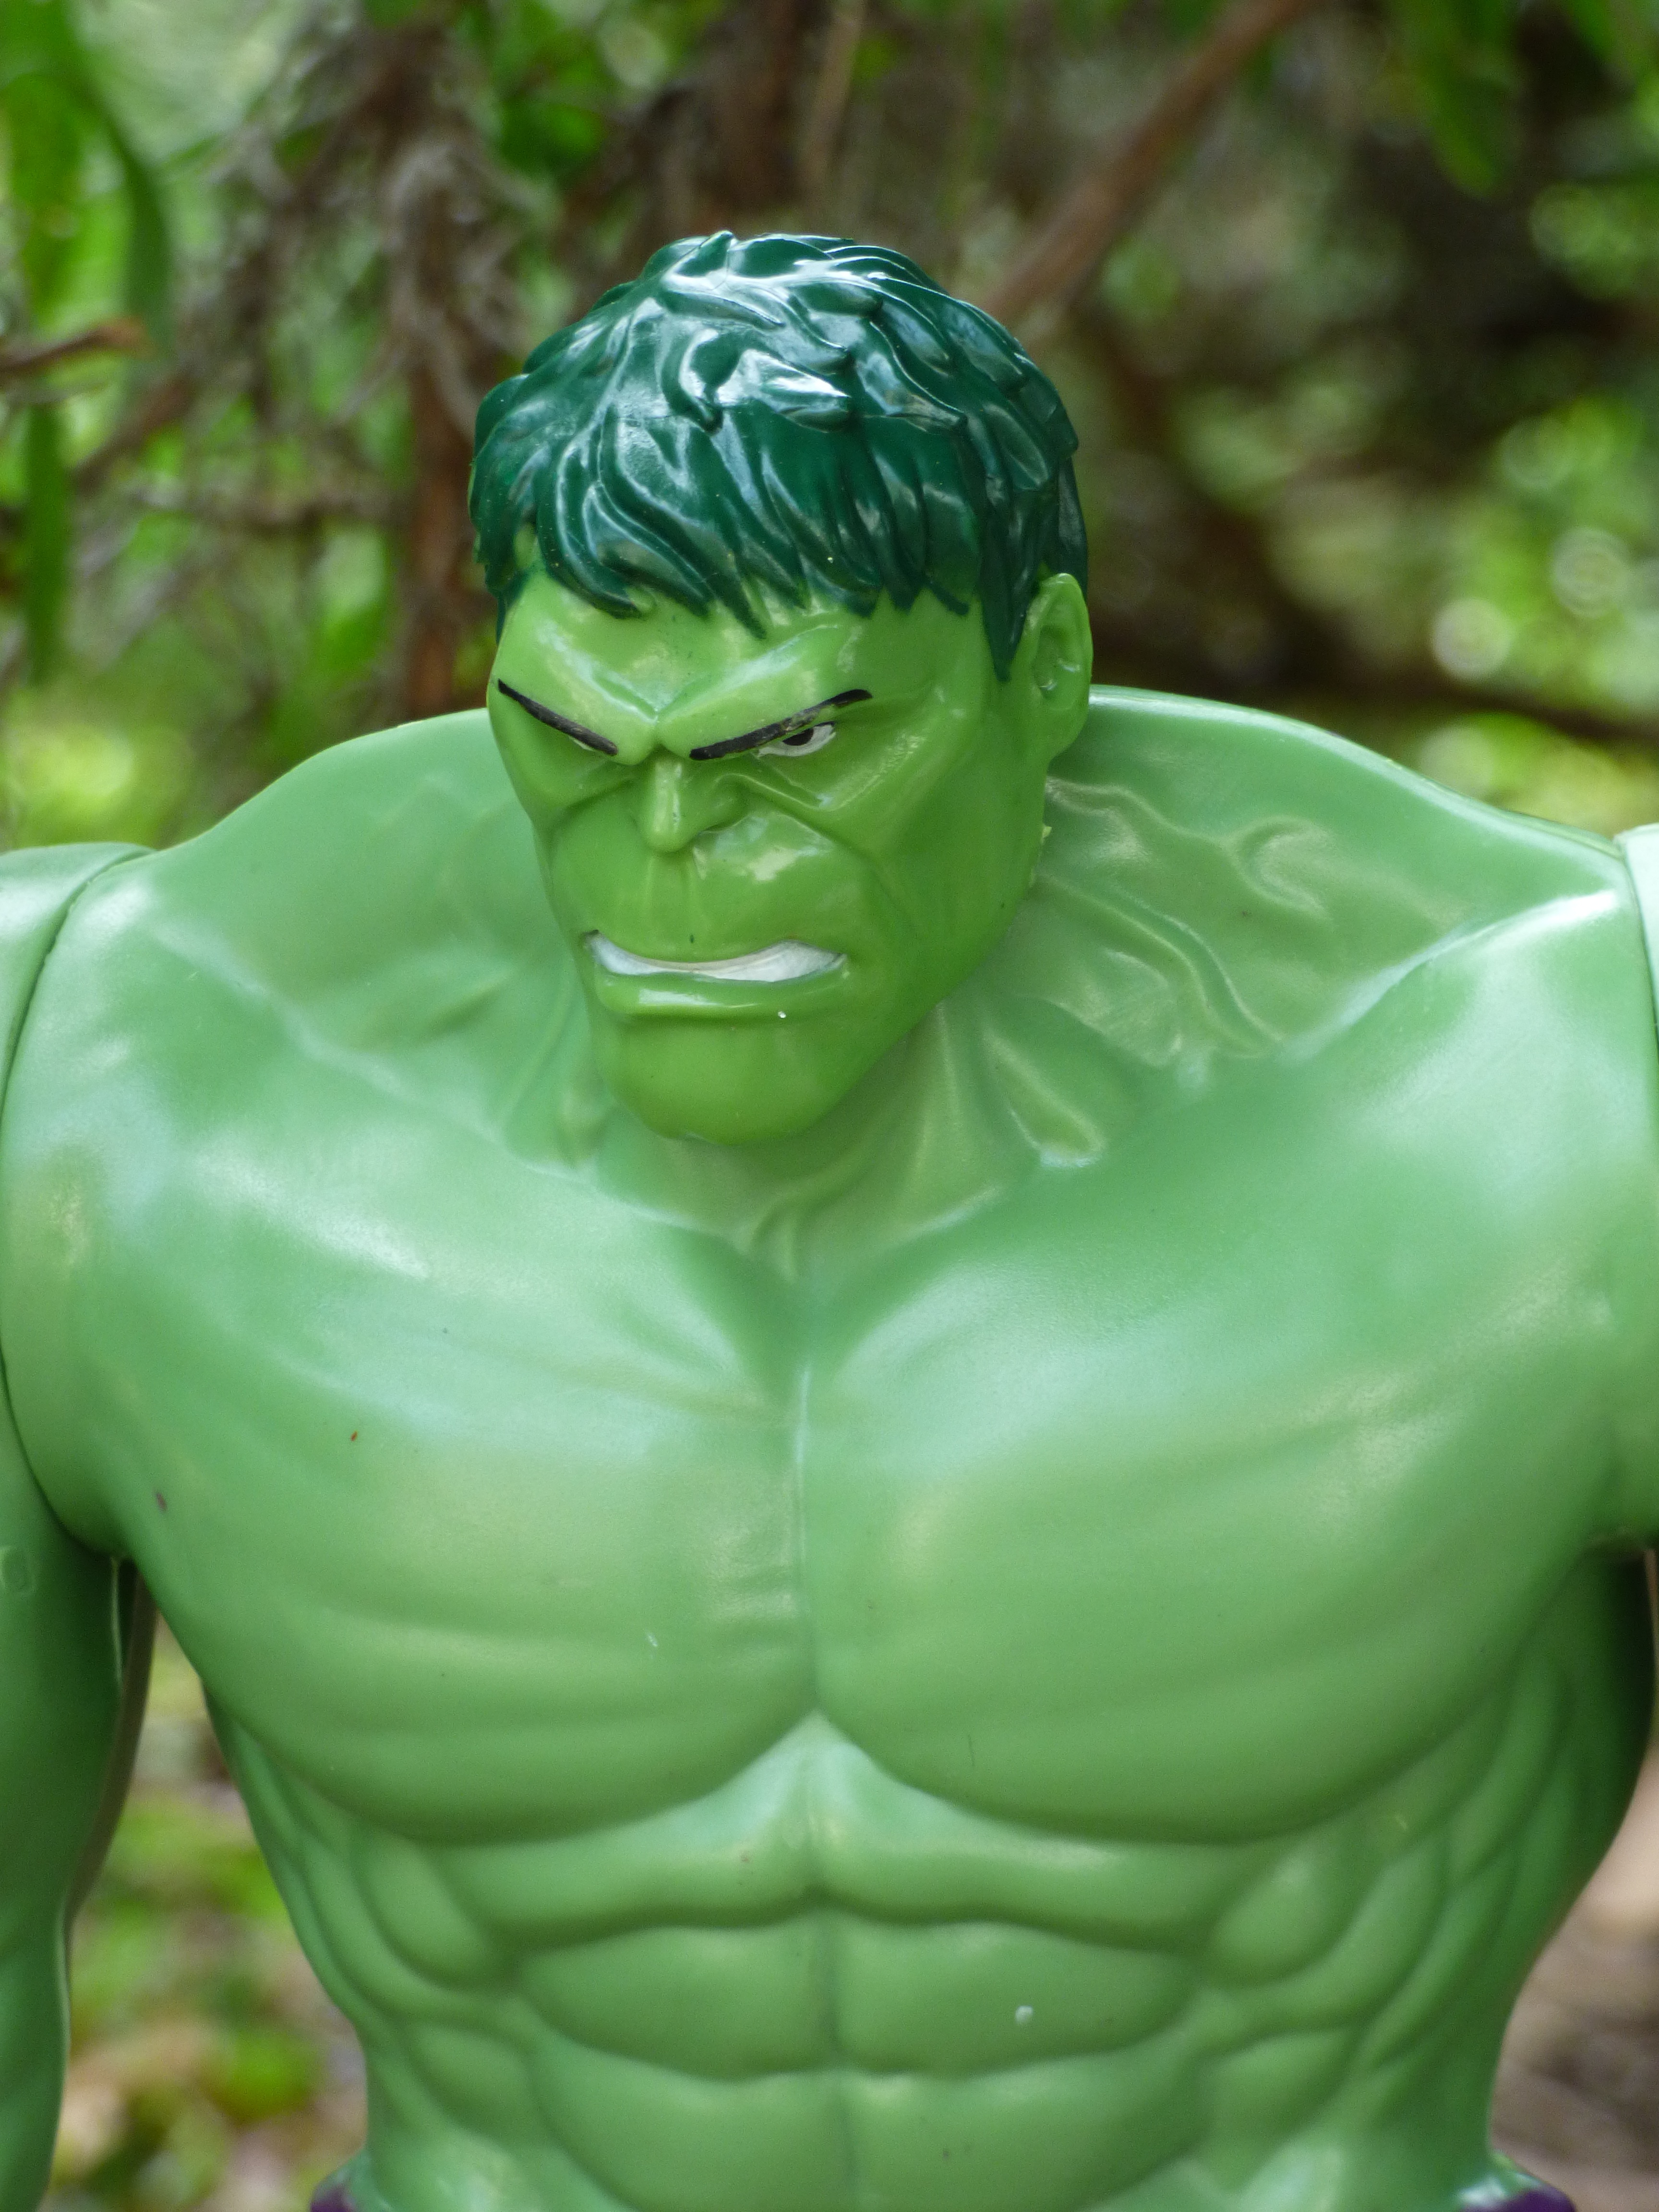
plastic, film, monument, statue, green, toy, miniature, sculpture, art, head, figurine, monster, carving, comic, cartoon, hulk, fictional character, super hero